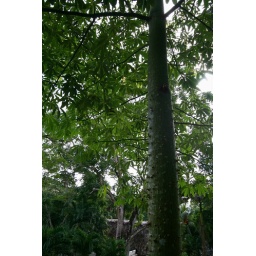
The ceiba tree is one of the most common trees in MesoAmerican forests. The immature ceiba has spikes on its trunks.